Sully Sullenberger

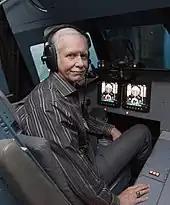
Sullenberger in NASA's Vertical Motion Simulator at the Ames Research Center, December 2011

In 2010, Sullenberger retired after 30 years with US Airways and its predecessor. His final flight was US Airways Flight 1167 from Fort Lauderdale, Florida, to Charlotte, North Carolina, where he reunited with Skiles and a half dozen of the passengers on Flight 1549.